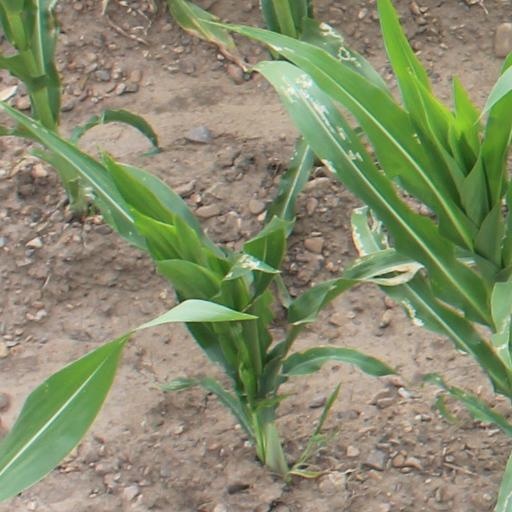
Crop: maize; corn